Compagnie des mines de Béthune

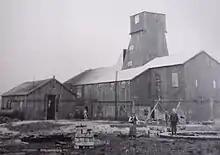
Mine 12 at Annequin

Louis Mercier (1856–1927) was made director-general of the Mines de Béthune in 1877 and became a member of the Comité des forges in 1878.